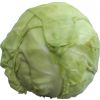
Label: white_cabbage